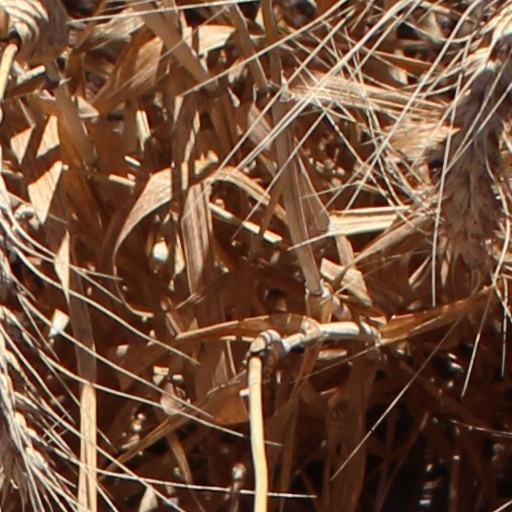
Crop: wheat